Mateiu Caragiale

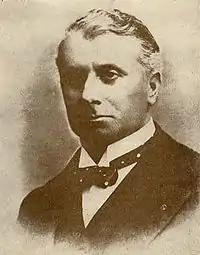
Photograph of the aging Caragiale

Caragiale also began work on the fragmentary writing "Soborul țațelor" ("The Council of Busibodies", 1929) and the detective story "Sub pecetea tainei" ("Under the Seal of Secrecy", 1930), but they would remain unfinished. In its first draft, "Sub pecetea tainei" was published by "Gândirea" in April 1930-April 1933, while "Soborul țațelor" was kept in three different variants. In a 1985 essay later published as a preface for "Sub pecetea tainei", literary critic Nicolae Manolescu proposed that, while the story was not given a finishing touch, its plot was meant to seem ambiguous, and thus had led other commentators to wrongly assume that the text ended abruptly.